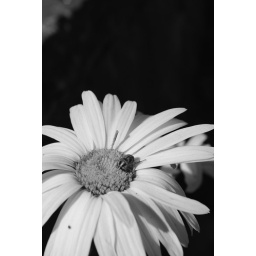
daisy, love them. therefor, i couldn't resist. added black and white filter in the camera